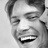
Emotion: happy